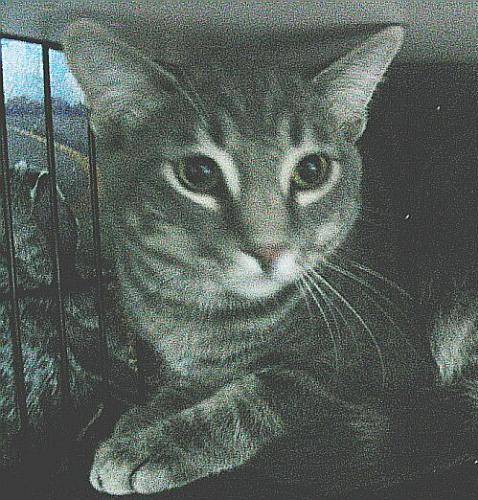
Label: cat